The Nice

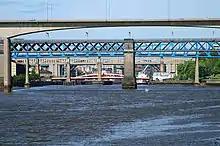
The title suite of the "Five Bridges" album was inspired by five bridges that span the River Tyne between Newcastle upon Tyne and Gateshead.

The Nice briefly considered looking for a replacement, with Steve Howe auditioning. Howe got on well with the rest of the band, but a week later had second thoughts and decided not to join. Emerson tried to learn guitar so he could cover some of O'List's old parts, but gave up after one gig.